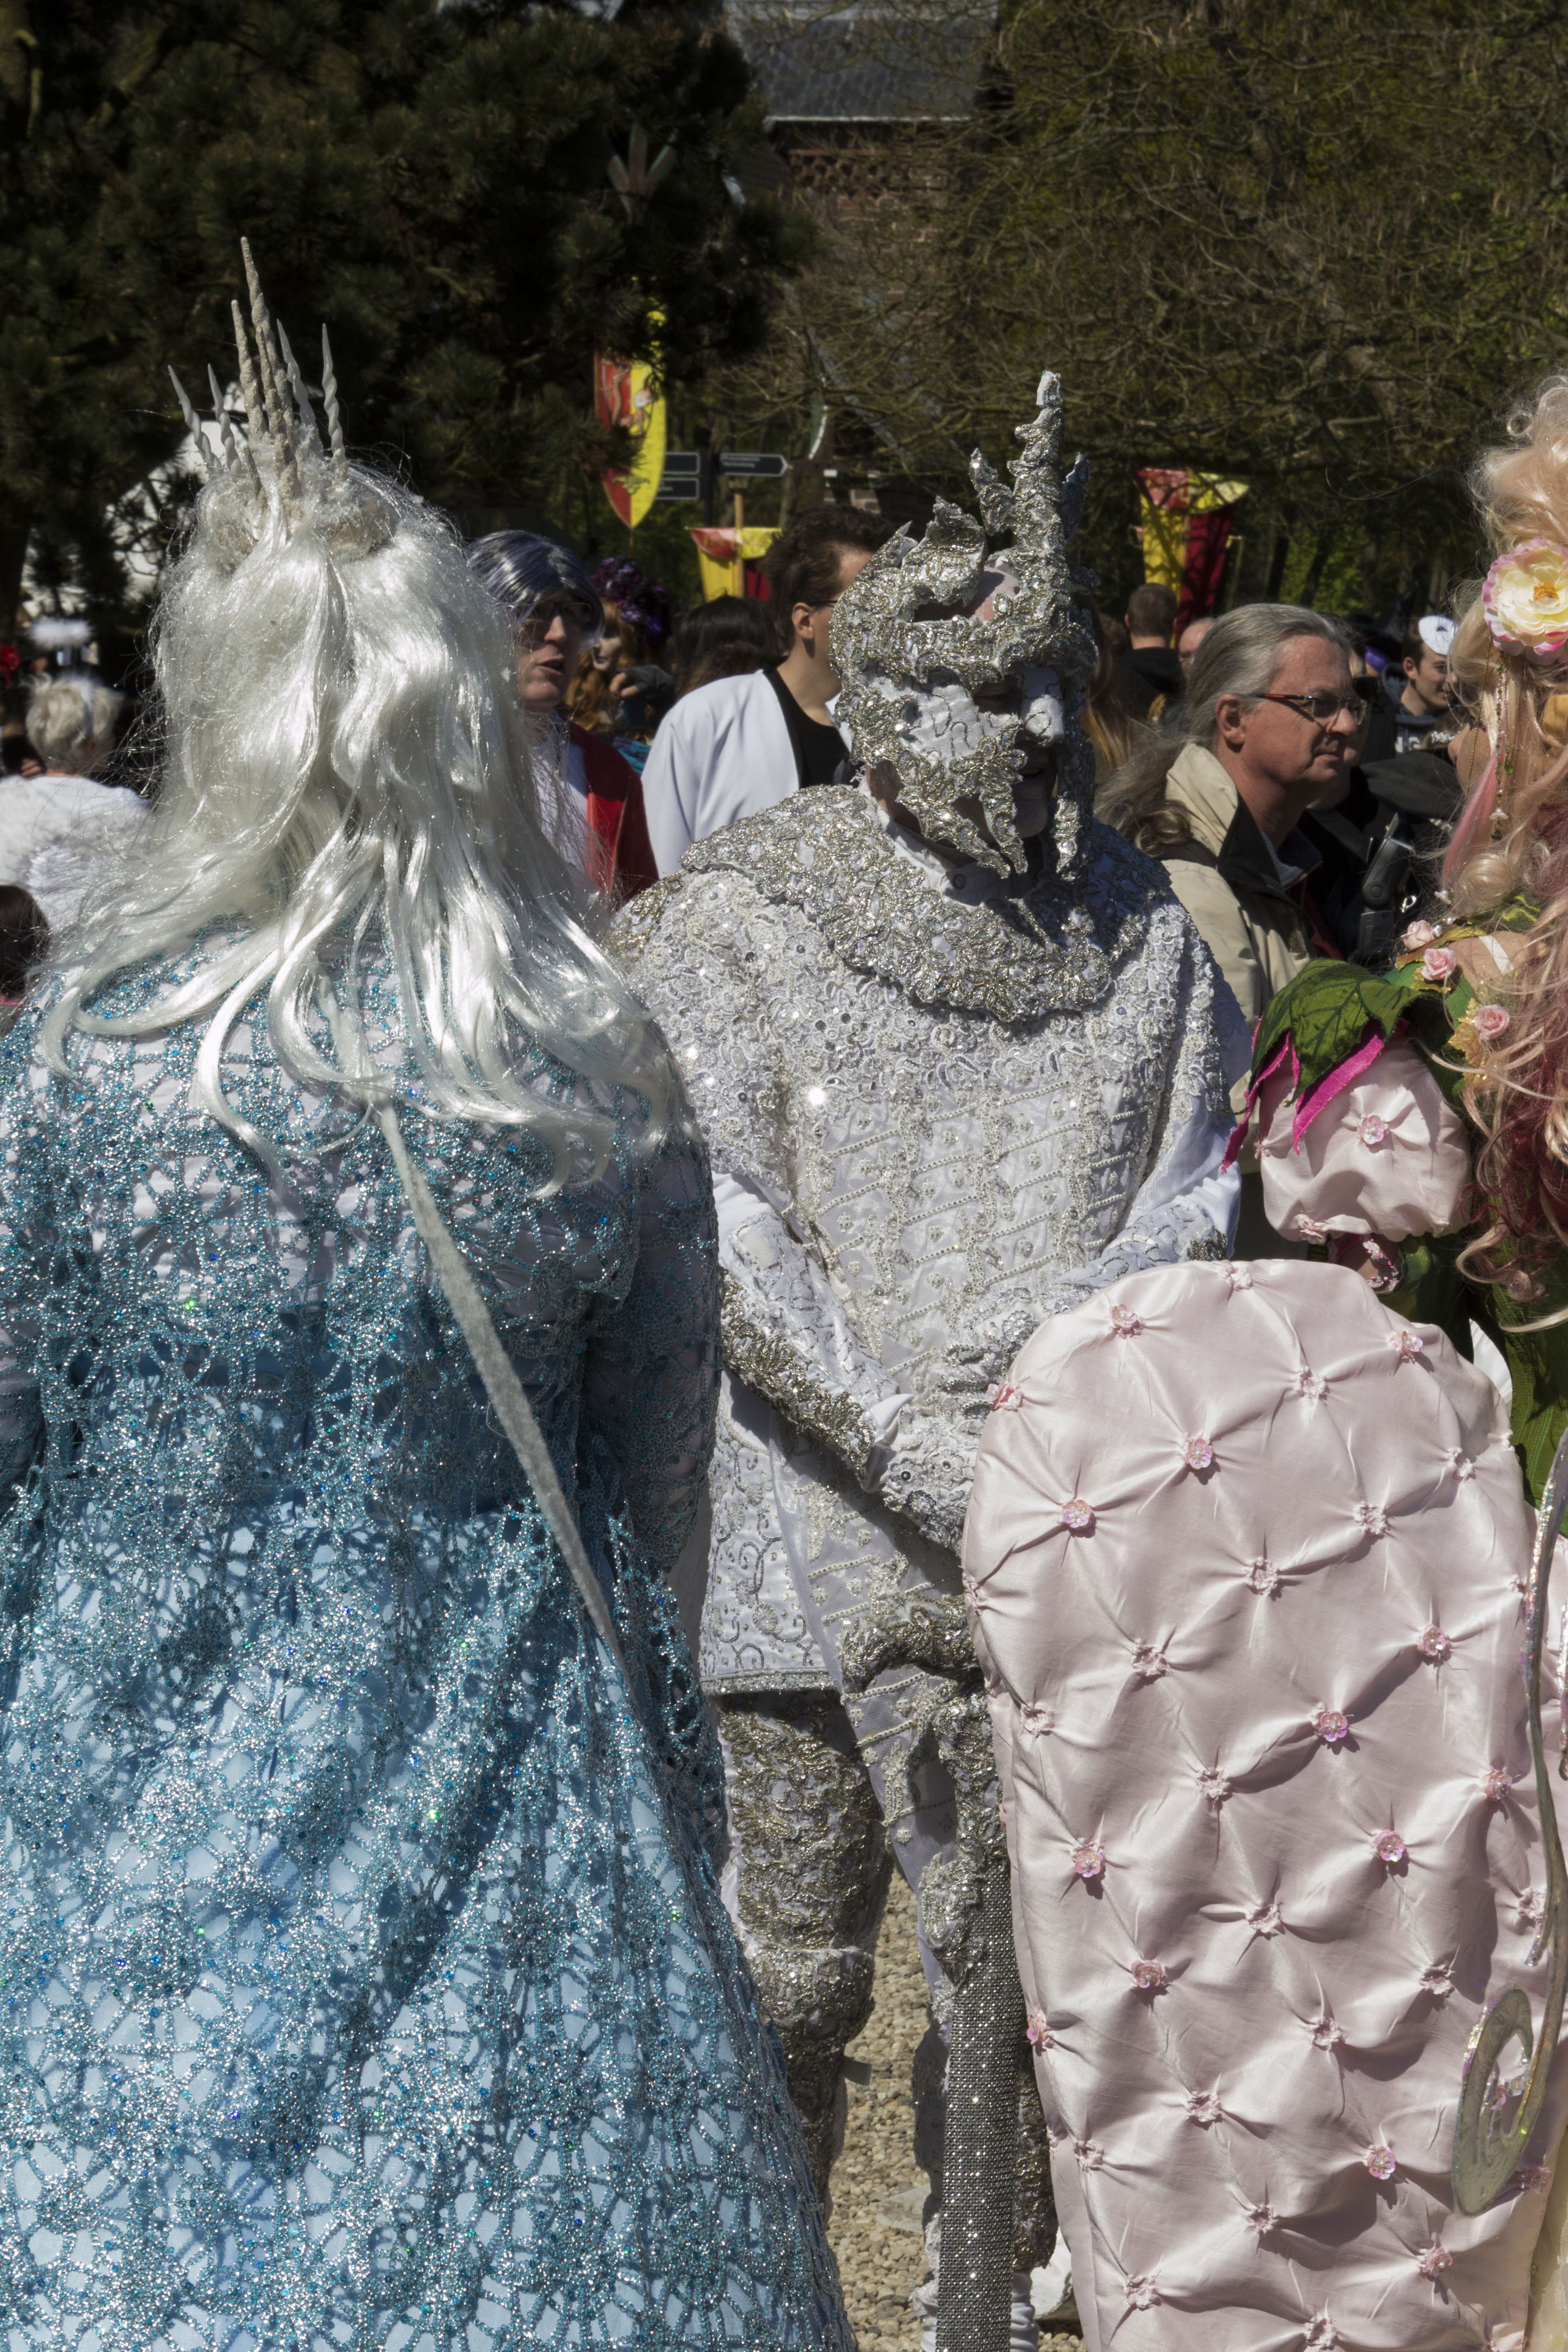
outdoor, people, photography, flower, van, photo, spring, carnival, nikon, clothing, season, cosplay, holland, festival, nederland, netherlands, de, fun, dress, dutch, outdoorphotography, picture, photograph, fotos, foto, fotografie, pd, event, tradition, costume, kasteel, paulvandevelde, pdvandevelde, padagudaloma, dordrecht, nederlandinfotos, eventphotography, evenementenfotografie, pvdvfotografie, pdvandeveldedordrecht, nederlandsefotografie, dutchphotogaraphy, totallydutch, fotografienederland, hollandsefotografie, fotografieholland, velde, haarzuilens, dehaar, elfia, eff, kasteeldehaar, elffantasyfair, elfiahaarzuilens, elfia2014, eff2014